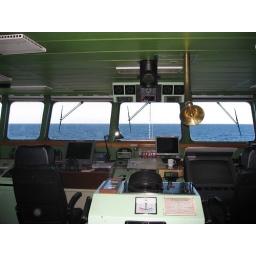
A peek inside the bridge of the Corinthian II, the ship I traveled upon from Sicely to North Africa last November.